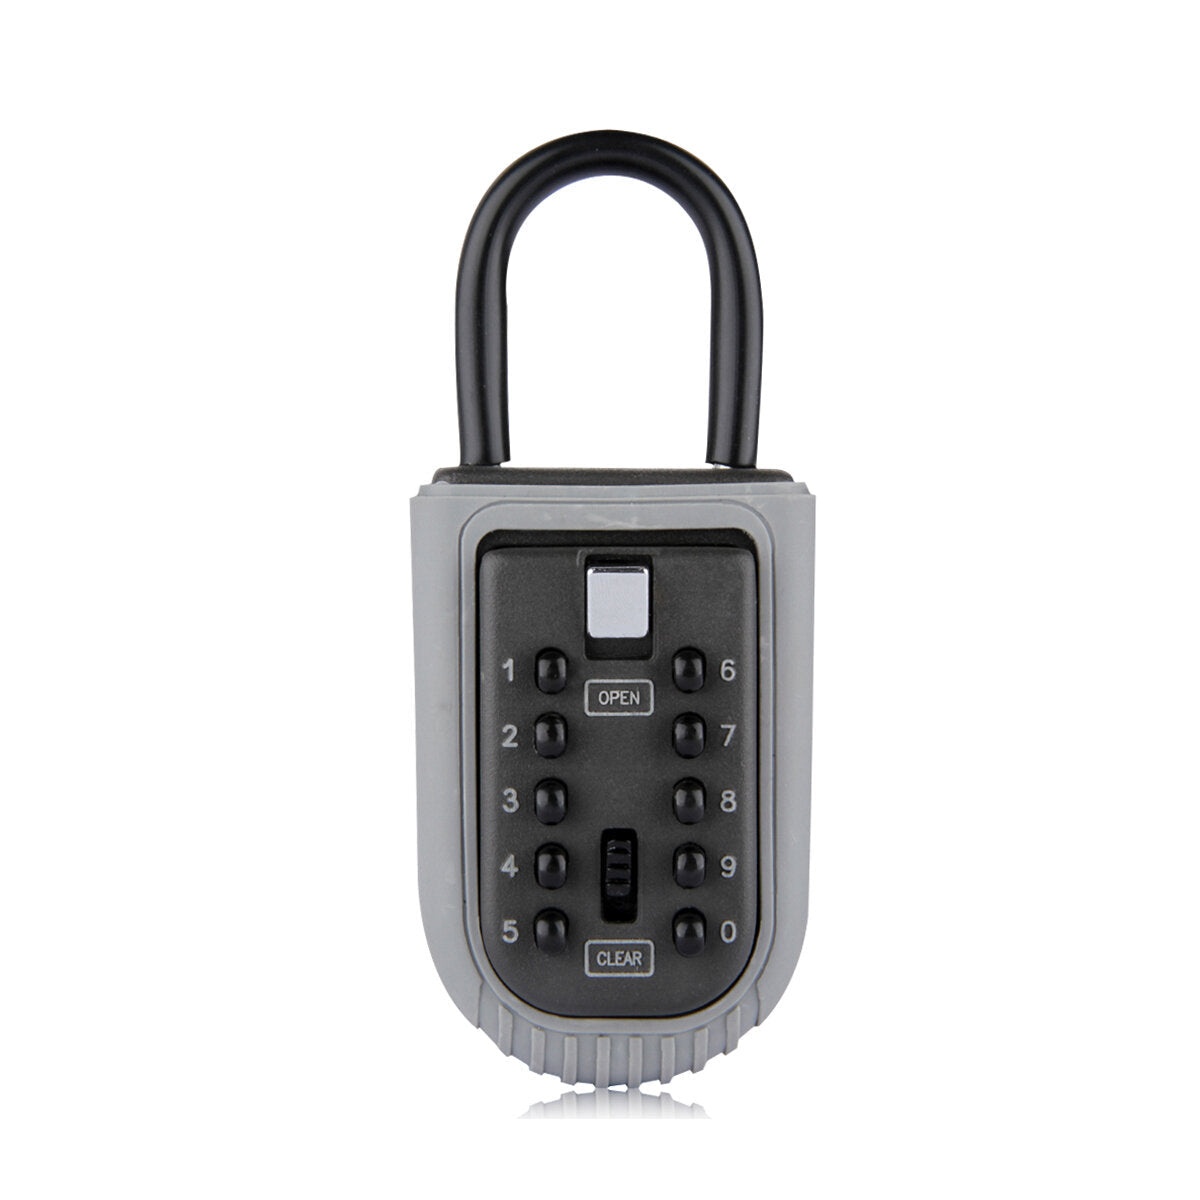
Wall Mounted Waterproof Key Lock Box With 10-Digit Push Button Combination
Description: Use this key storage box to keep your keys safe and secure in case you lose them on your travels or someone falls in when you are not at home! Excellent durability protects your keys from being damaged by hammer, saw or drill. It has an easy-to-use push button combination with thousands of custom combos, offering great security. Features: 1.Metal key storage box, can store a set of keys for safe and convenient access. 2.You do not have to carry keys everywhere, avoiding the risk of loss. 3. Made of aluminum alloy, great durability ensures it will not be opened forcefully. 4.Comes with a removable protective cover to protect the unit from dust and rain, perfect for outdoor use. 5.Perfect for use in emergencies, for private rental caravans, for vacation homes, for regular visits by medical professionals, etc. 6.10 push buttons, can be combined in thousands of passwords and resettable, superior security. Specifications: Color: Gray; Material: Zinc Alloy; Size: About 100x65x40mm/3.93x2.56x1.57in; Package Included: 1 x Key Box; 1 x Waterproof Cover; 1 x Key Button; 1 x Set Of Screw Accessories ; 1 x Manual; Note: 1.Key not included. 2.Large keys may not be suitable for this product, to avoid this, please read the size before purchase.
Brand: GreenZech
Category: Home & Garden > Business & Home Security > Security Safe Accessories > Keys